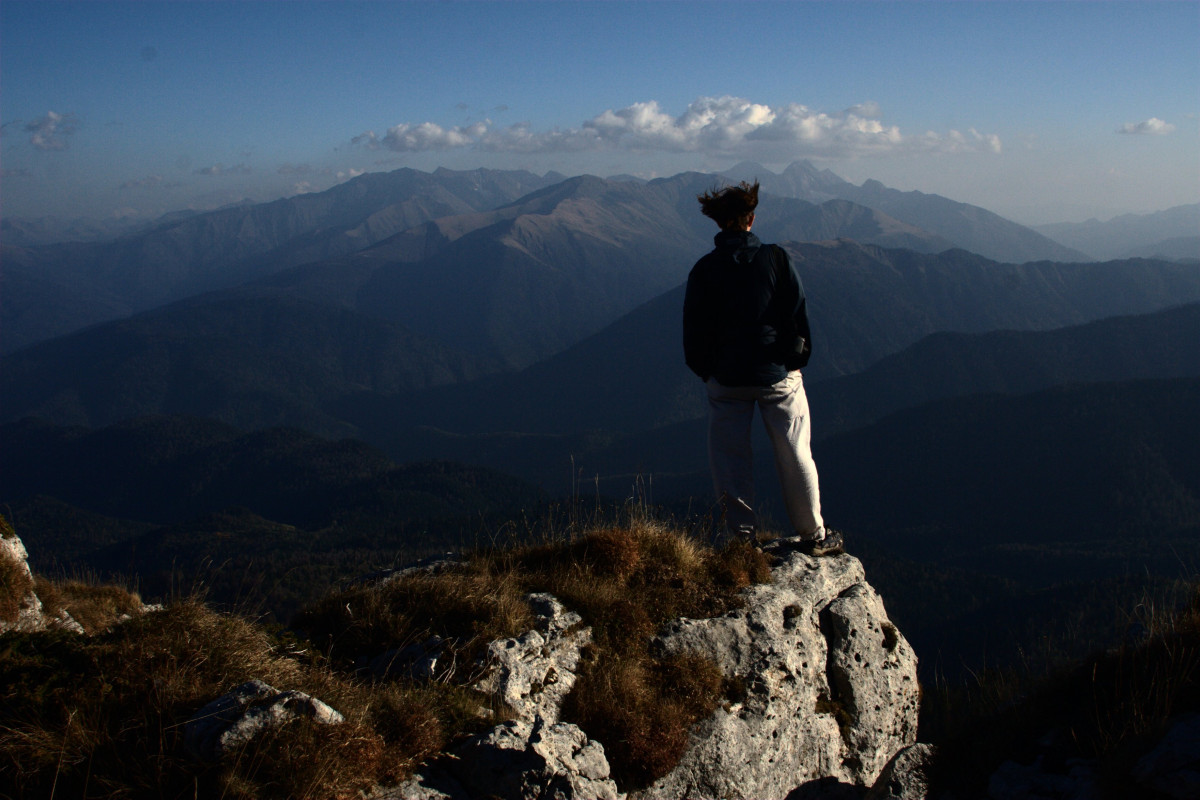
Tags: wilderness, walking, hiking, adventure, valley, mountain range, extreme sport, ridge, summit, mountaineering, sports, alps, backpacking, landform, outdoor recreation, geographical feature